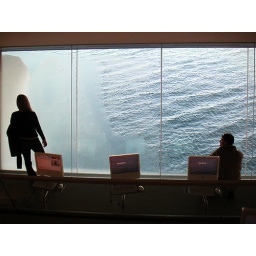
The looker and the lookee.It's a great multimedia room. The water in front is like a gigantic screen saver.